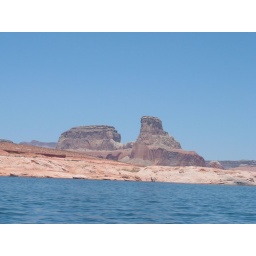
rocks in lake powell